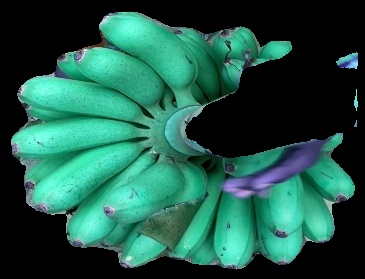
Variety: rasbale
Grade: grade1